Sri Lankan place name etymology

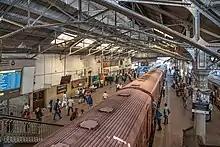

The British who followed the Dutch left many place names within the capital Colombo city, like streets, squares and quarters, but their influence on larger geographical features like towns is limited. Within Colombo, many of the place names have a British royal connotation, such as "Queen's Street, Prince Street, Duke Street". The quarters Fort, Cinnamon Gardens, Slave Island and Mount Lavinia carry English names, next to the native ones.